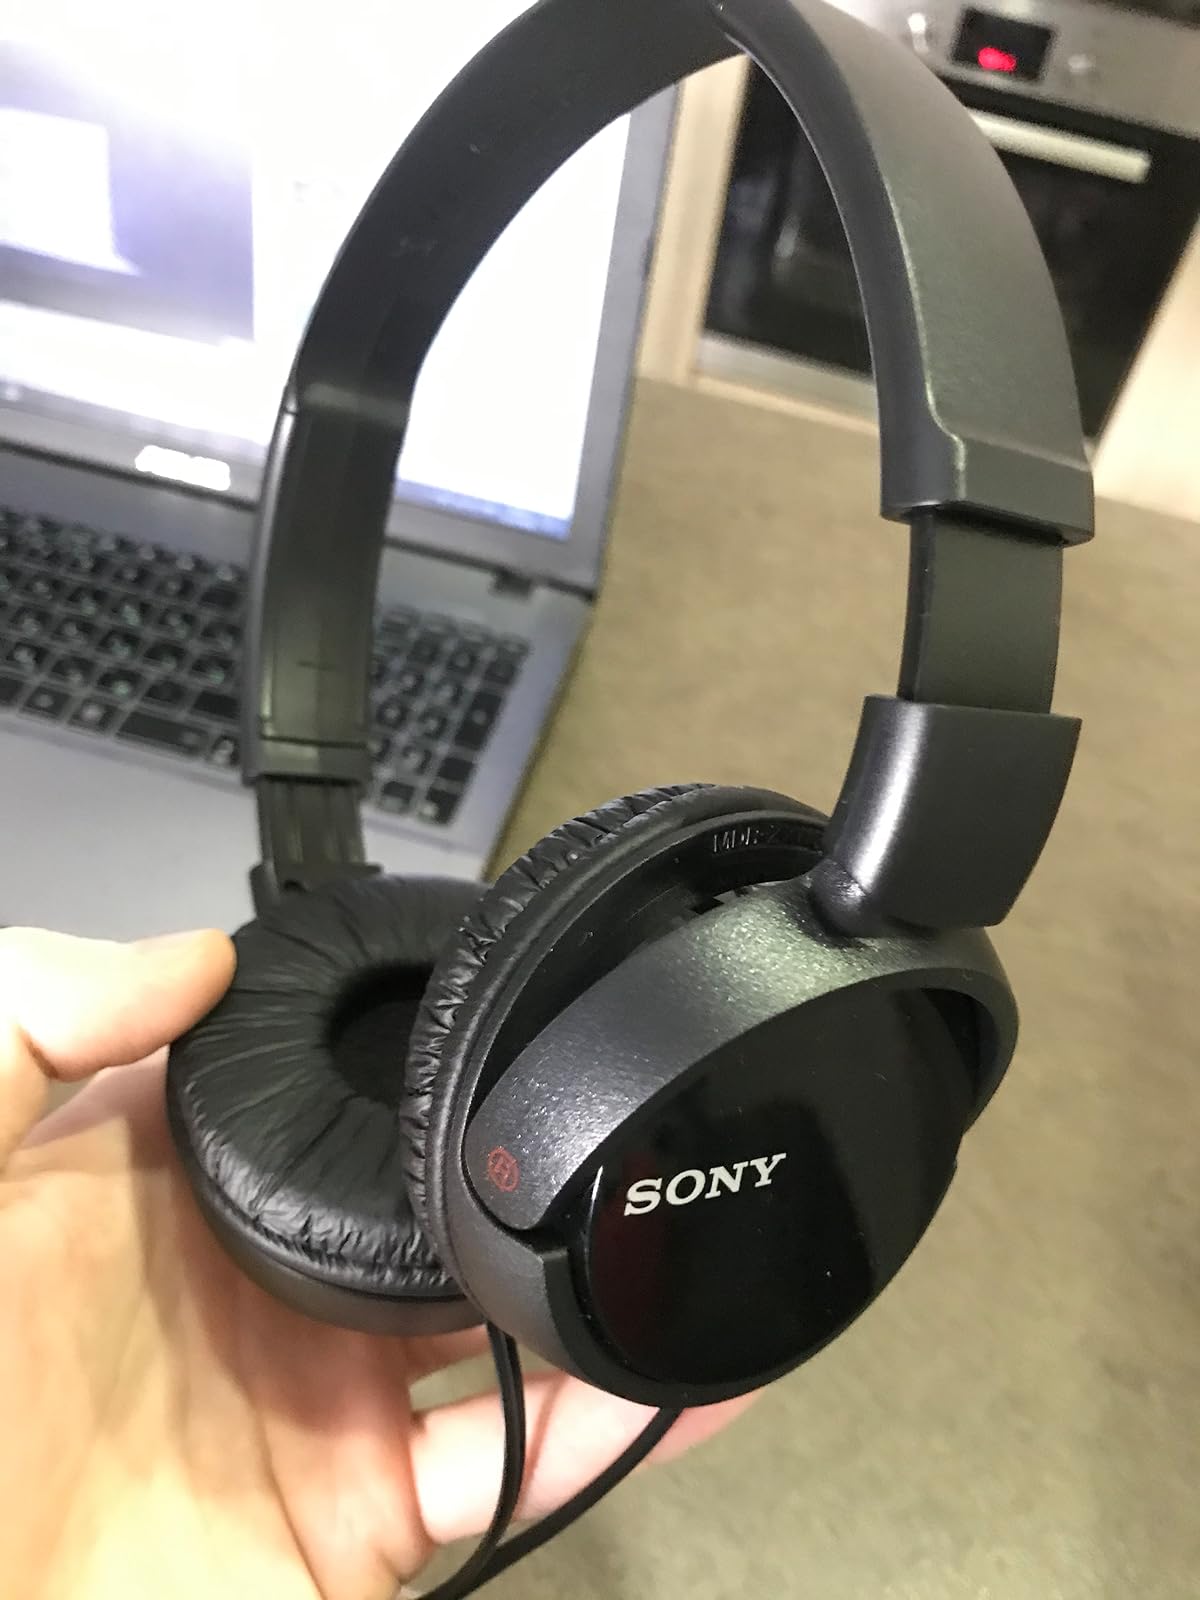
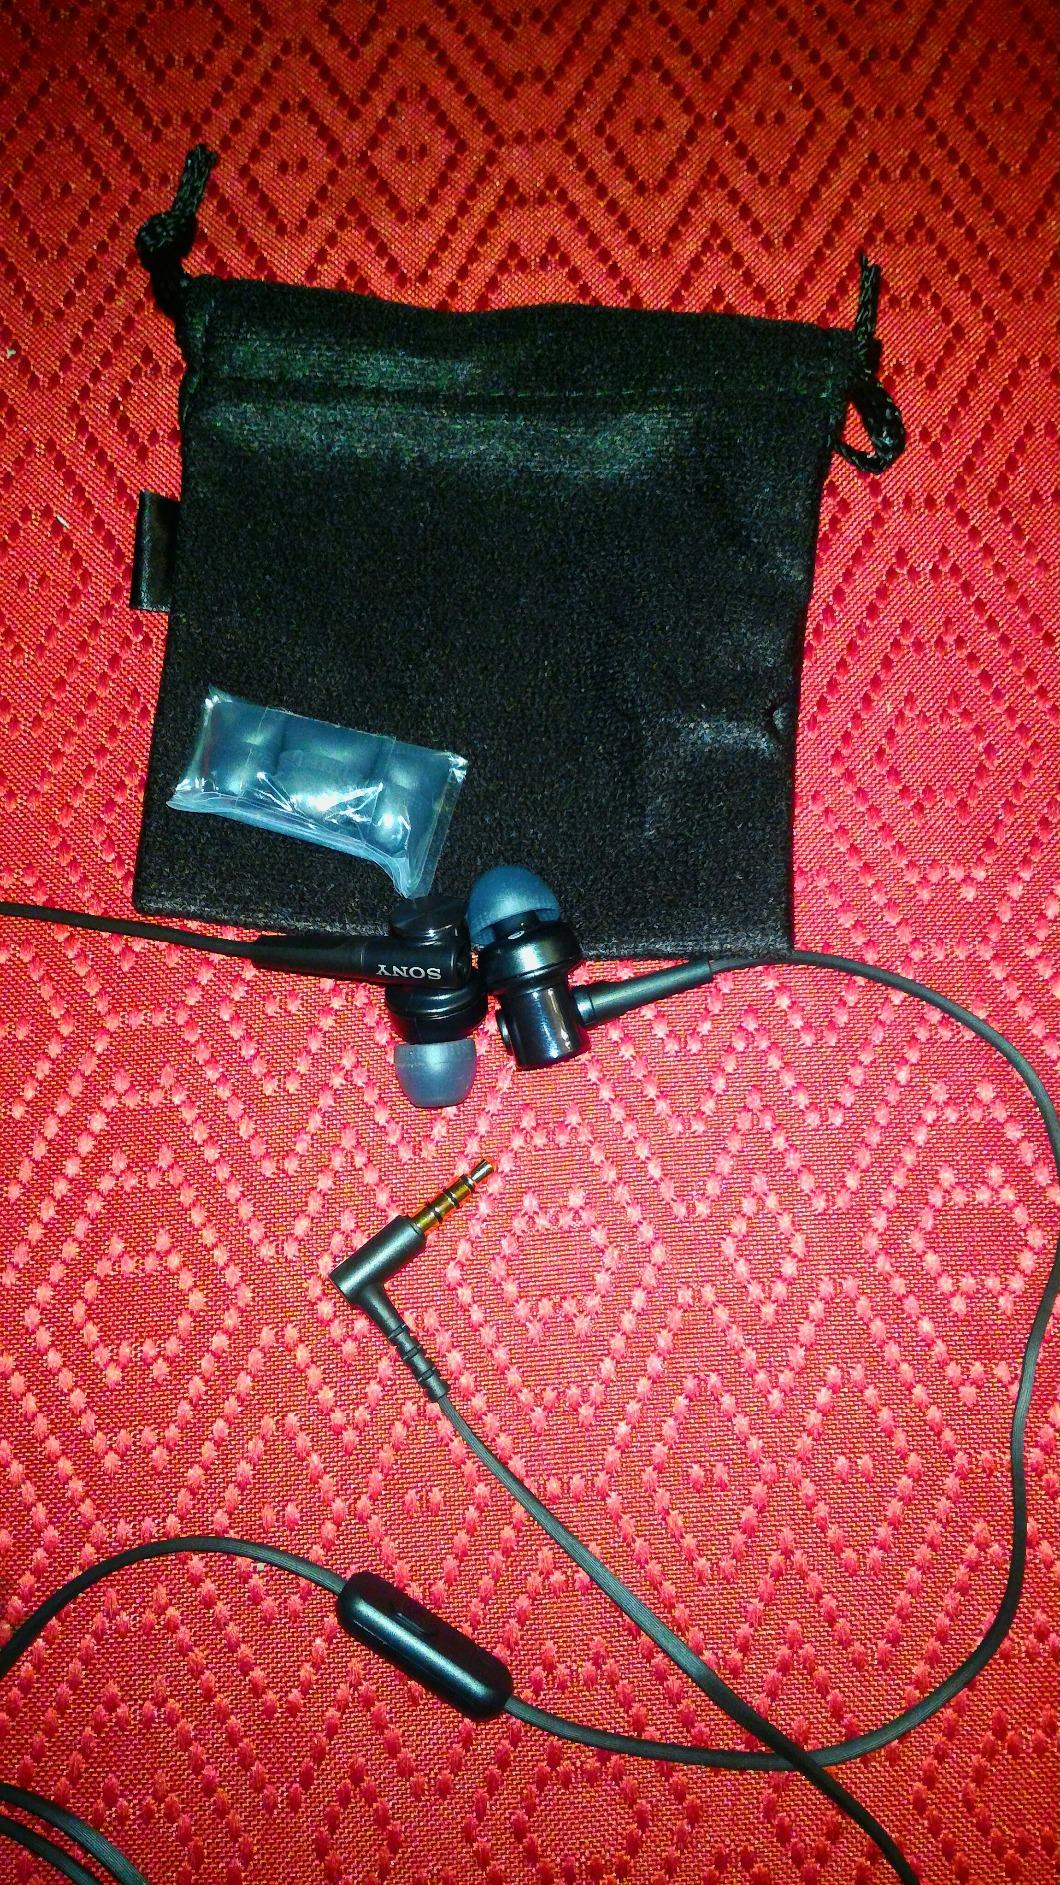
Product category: headphones
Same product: no